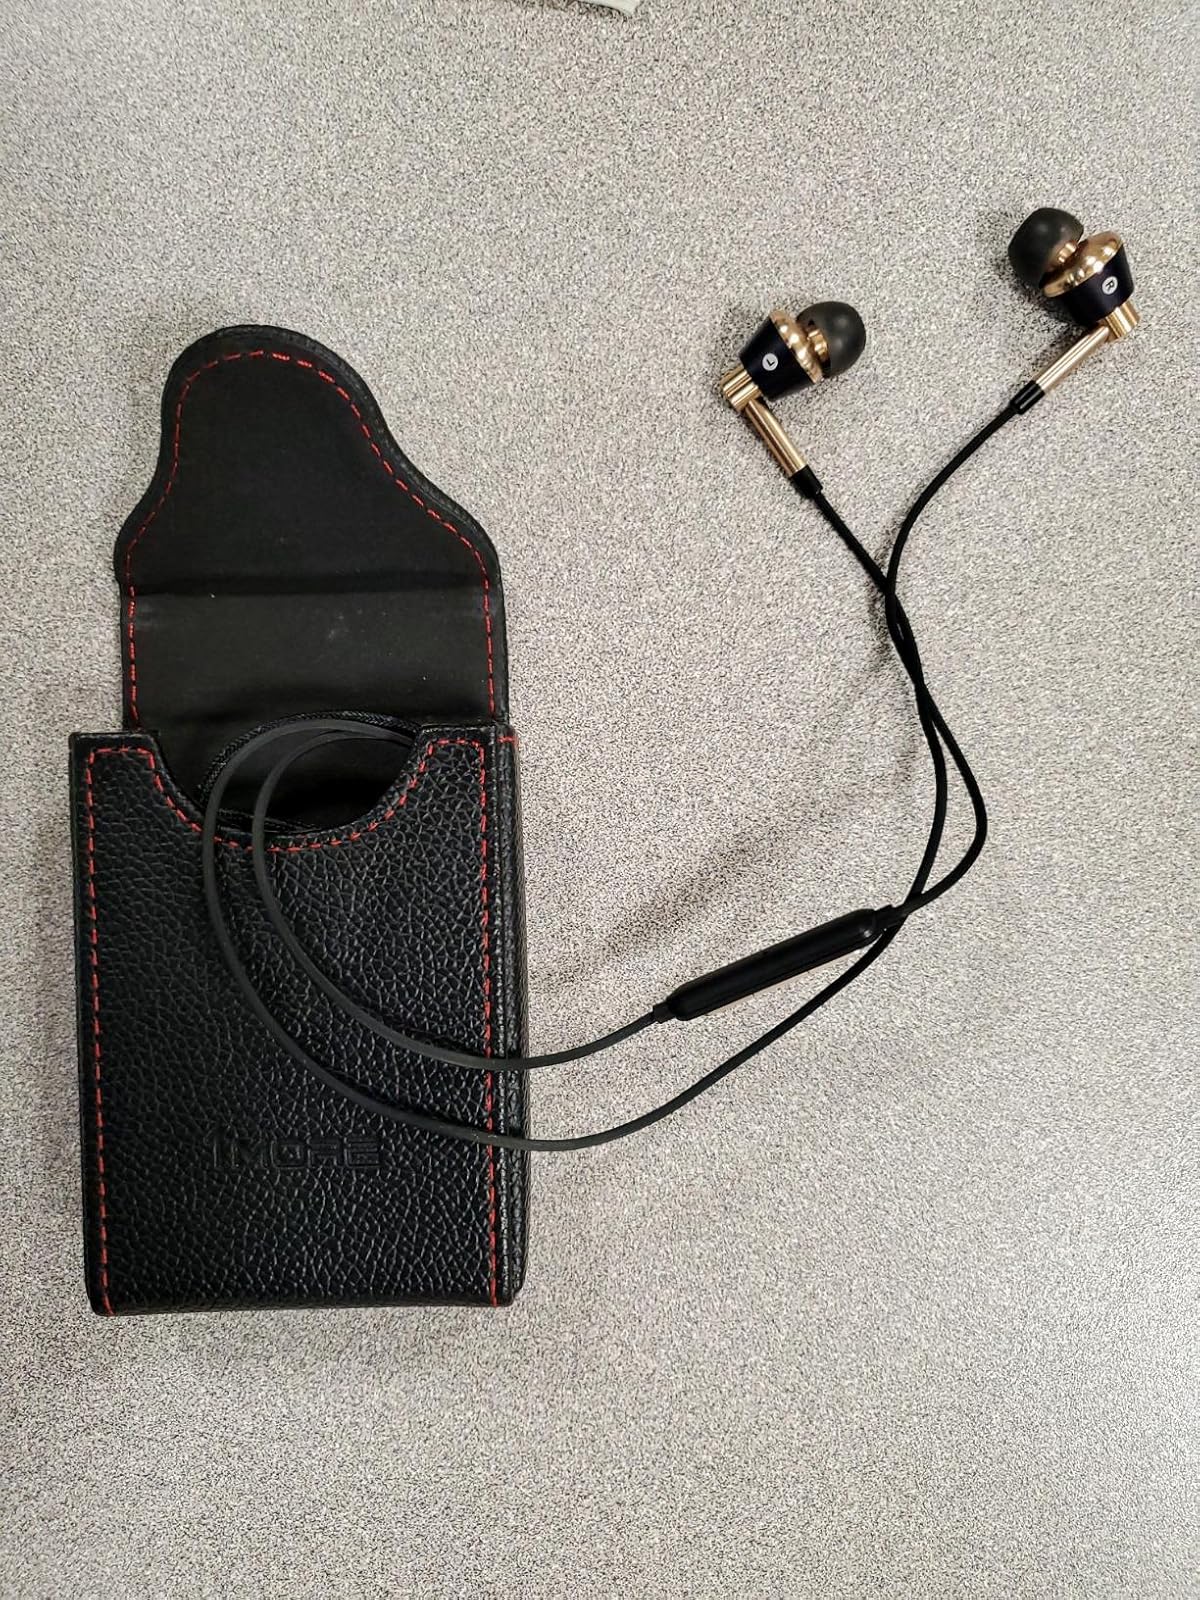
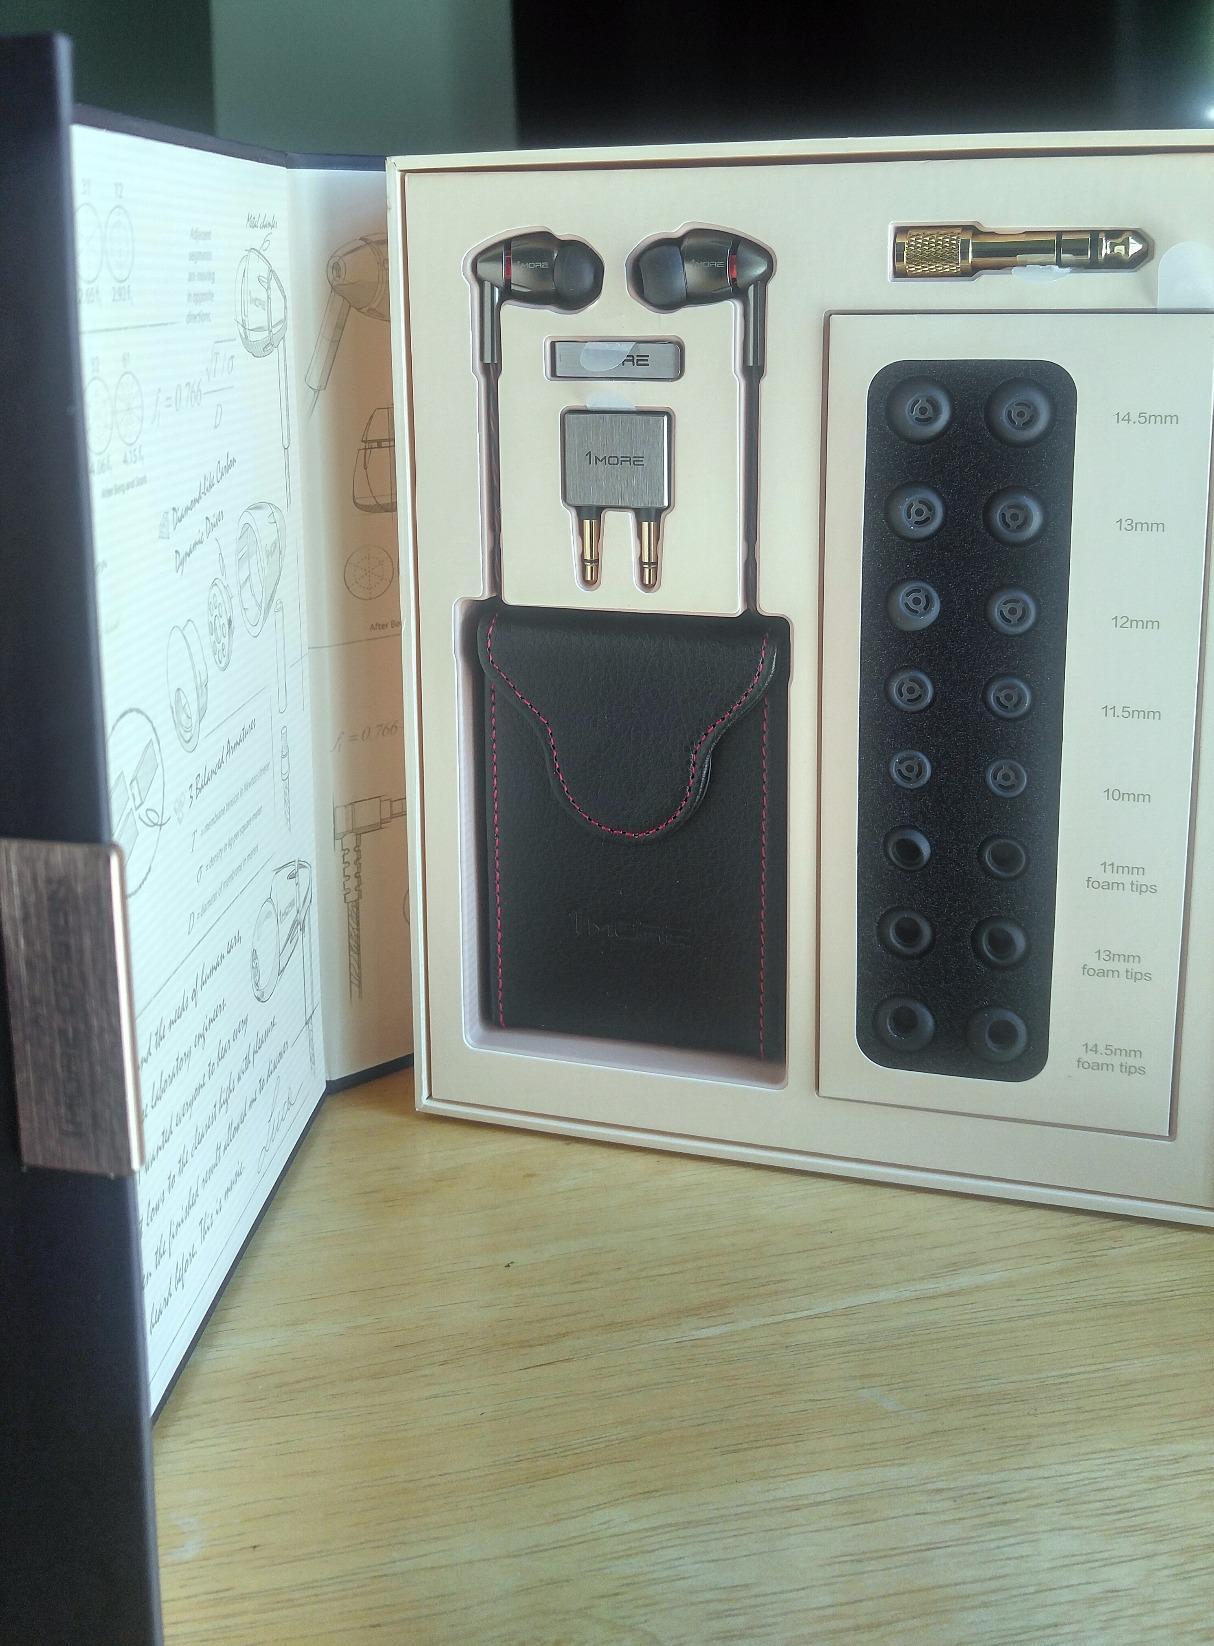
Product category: headphones
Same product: no